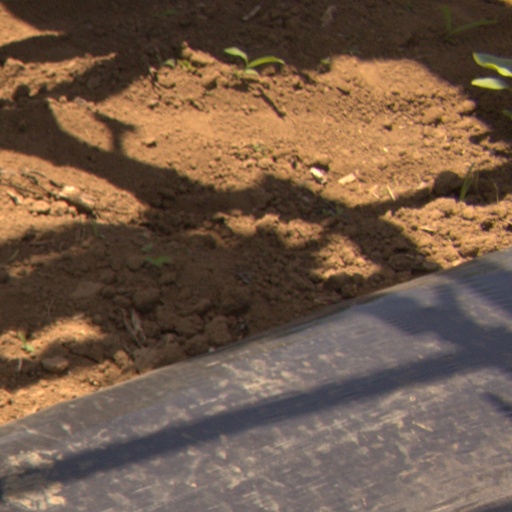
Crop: Jerusalem artichoke